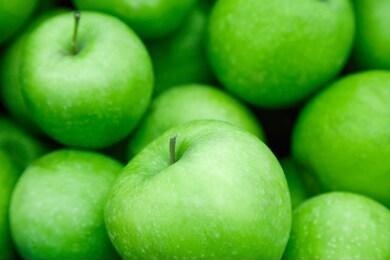
Label: apple